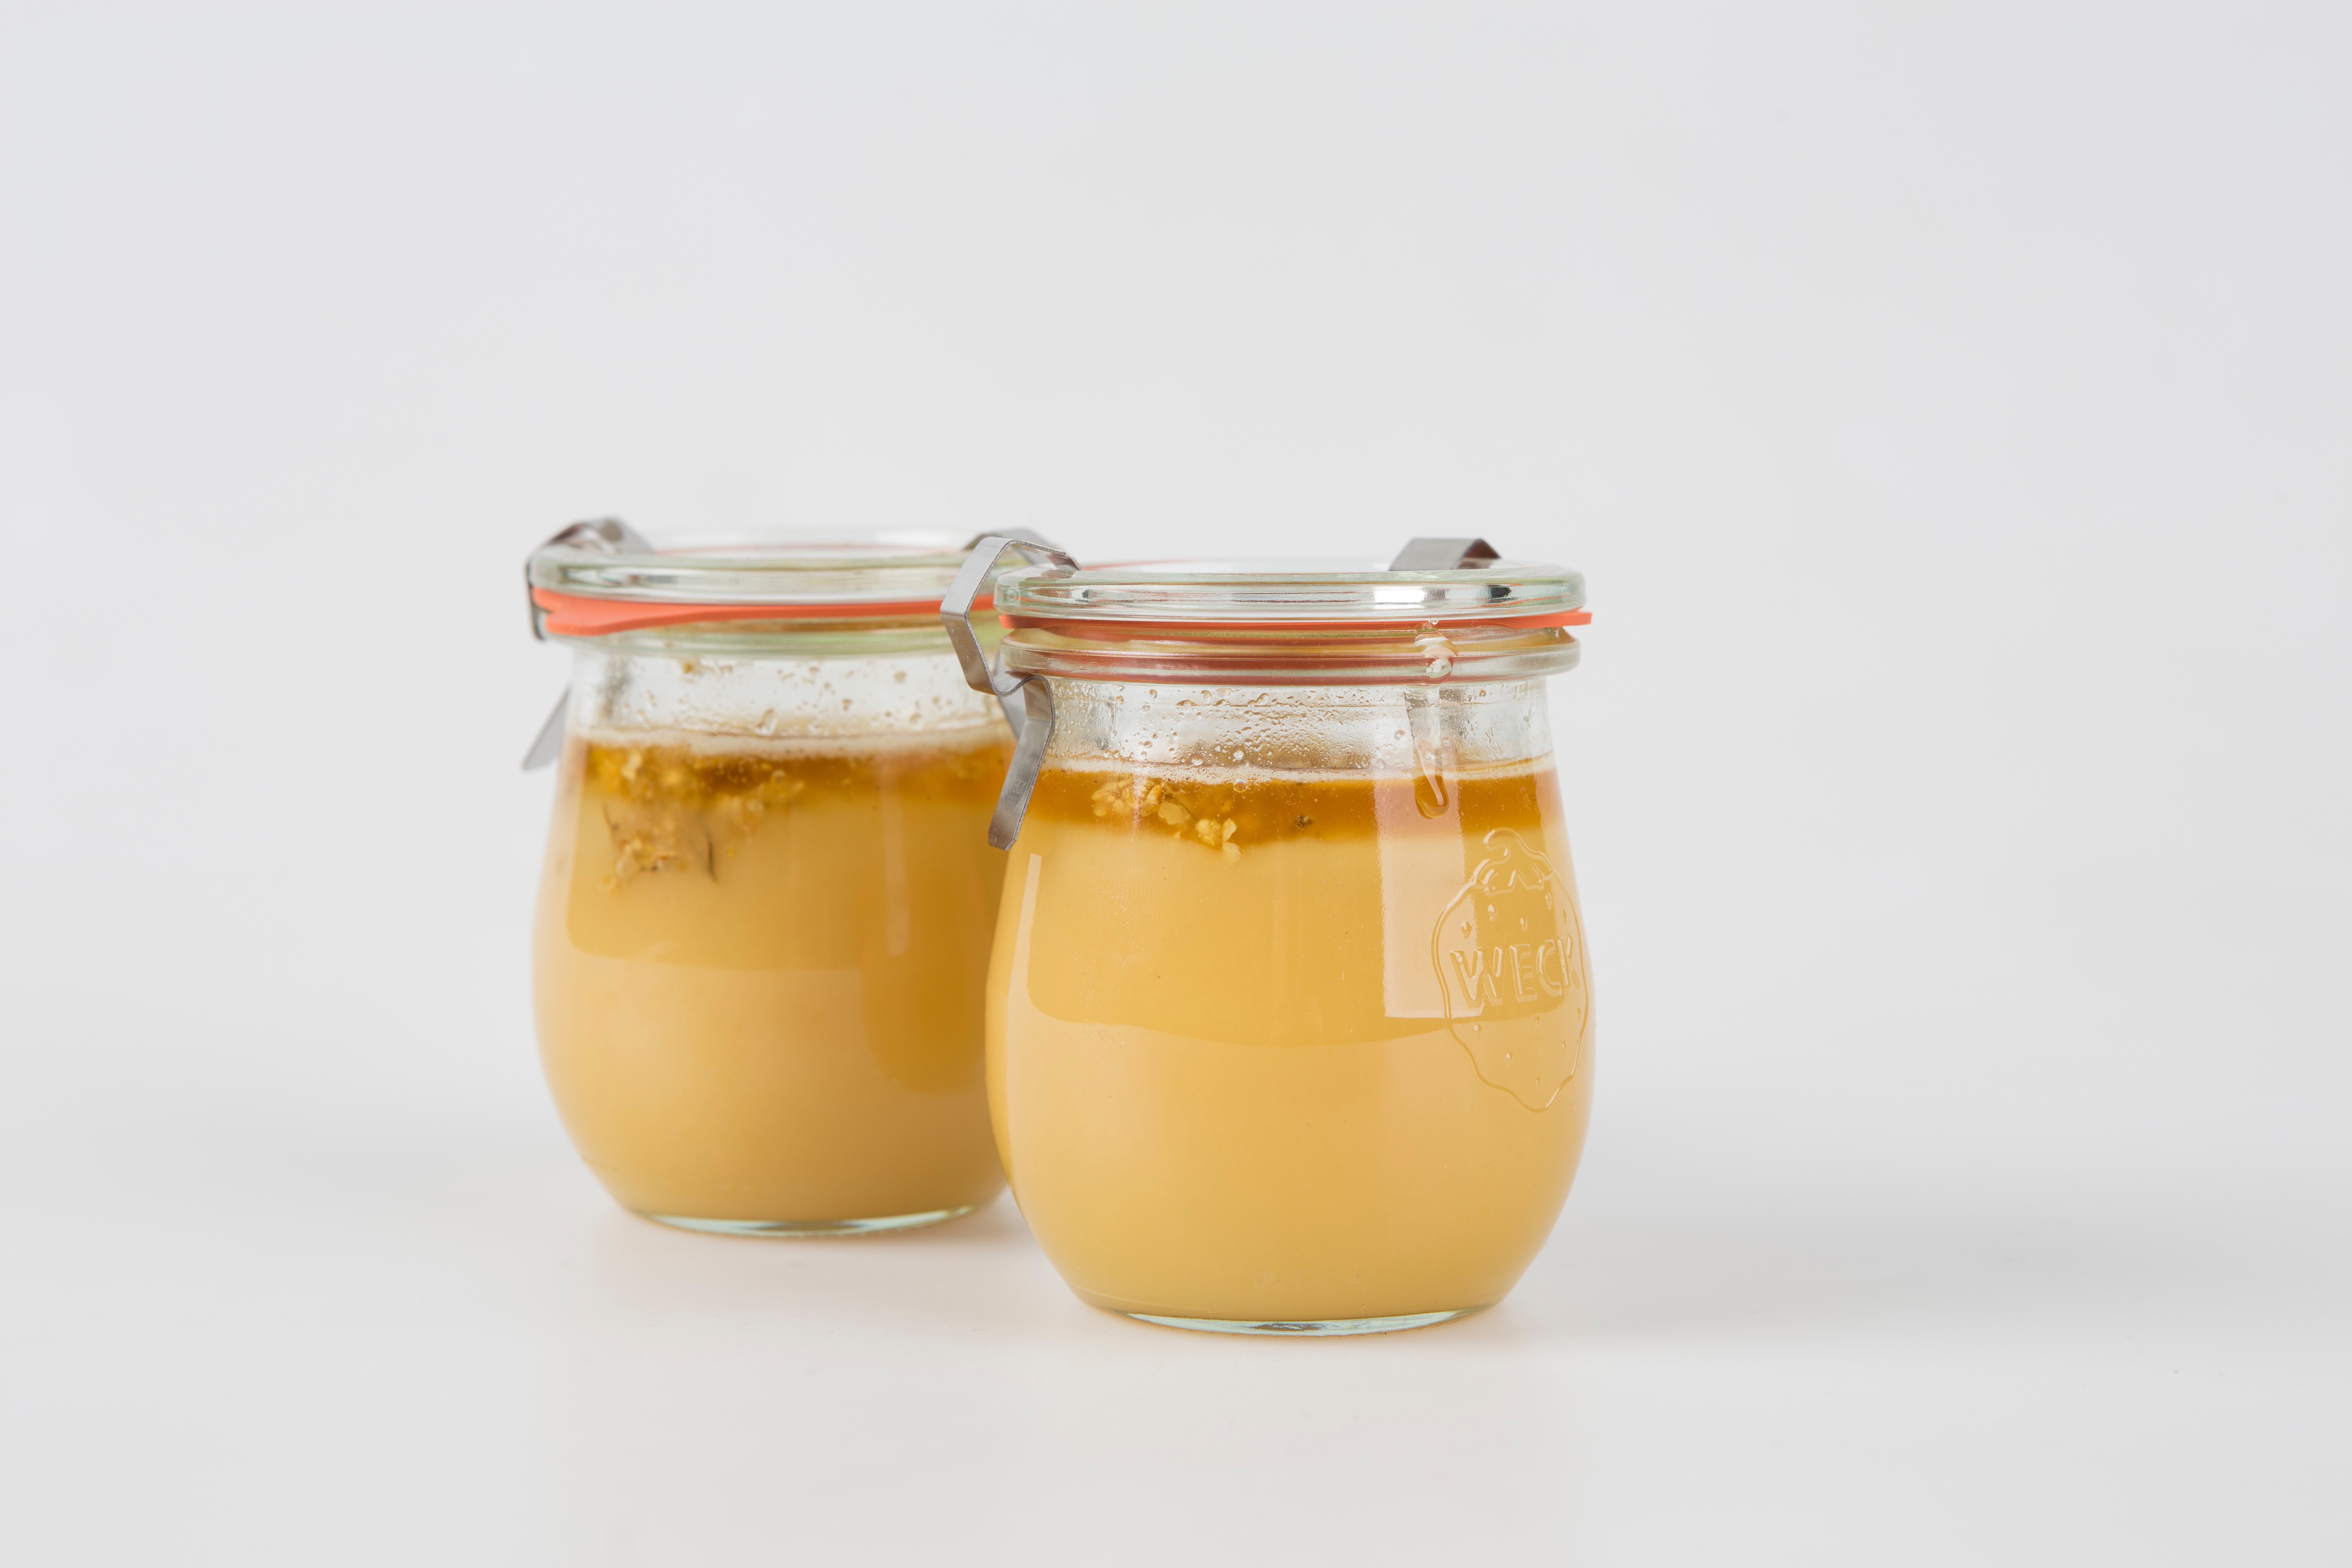
fruit, food, produce, drink, juice, flavor